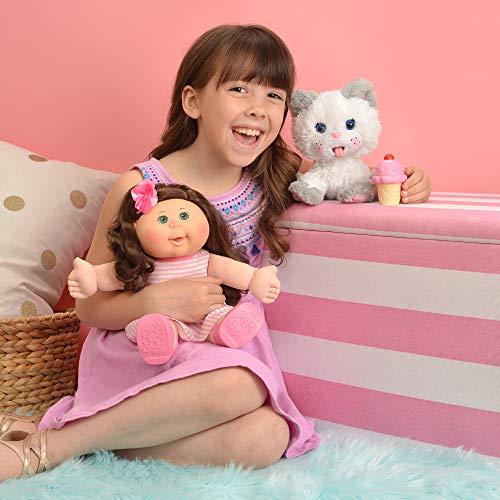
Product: Cabbage Patch Kids, CPK 14" Kids - Brunette Hair/Green Eye Girl Doll
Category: Toys & Games | Dolls & Accessories | Dolls
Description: Celebrate 35 years with Cabbage Patch Kids by making the promise to love and care for your kid.
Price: $34.91
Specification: ProductDimensions:12x5.3x14.5inches|ItemWeight:1pounds|ShippingWeight:1.65pounds(Viewshippingratesandpolicies)|DomesticShipping:ItemcanbeshippedwithinU.S.|InternationalShipping:ThisitemcanbeshippedtoselectcountriesoutsideoftheU.S.LearnMore|ASIN:B07967XYW7|Itemmodelnumber:38602|Manufacturerrecommendedage:3yearsandup